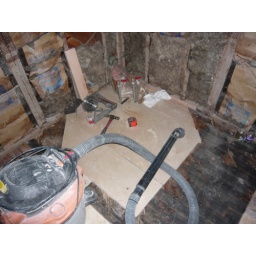
Whew. Now we can sleep knowing that monsters cannot get into the house through the hole in the kitchen floor.